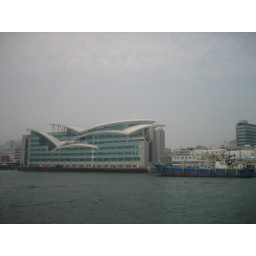
i saw only fishing boats in front of this building